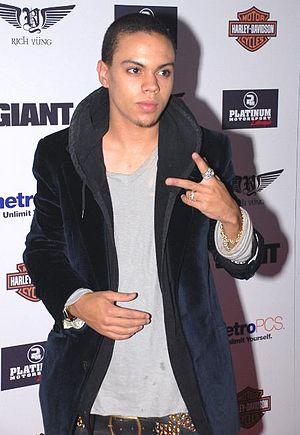
Evan Ross, né Evan Olav Næss, le 26 août 1988 à Greenwich, dans le Connecticut, est un acteur et auteur-compositeur-interprète américain. Il est surtout connu pour être le fils de la chanteuse Diana Ross. Il a lancé sa carrière d'acteur en 2006, à l'âge de 18 ans, en jouant dans le film ATL.